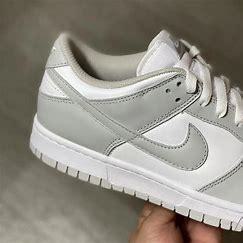
Brand: Nike
Model: kg Nike Dunk